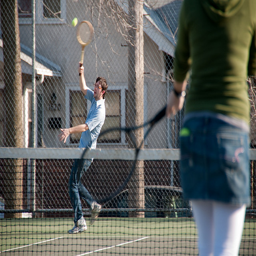
A woman in a short skirt holding a tennis racquet.
Man hitting a tennis ball back to someone else.
A young man and woman playing a game of tennis.
A man and woman playing tennis outside together.

a man in a white shirt is playing tennis with a girl